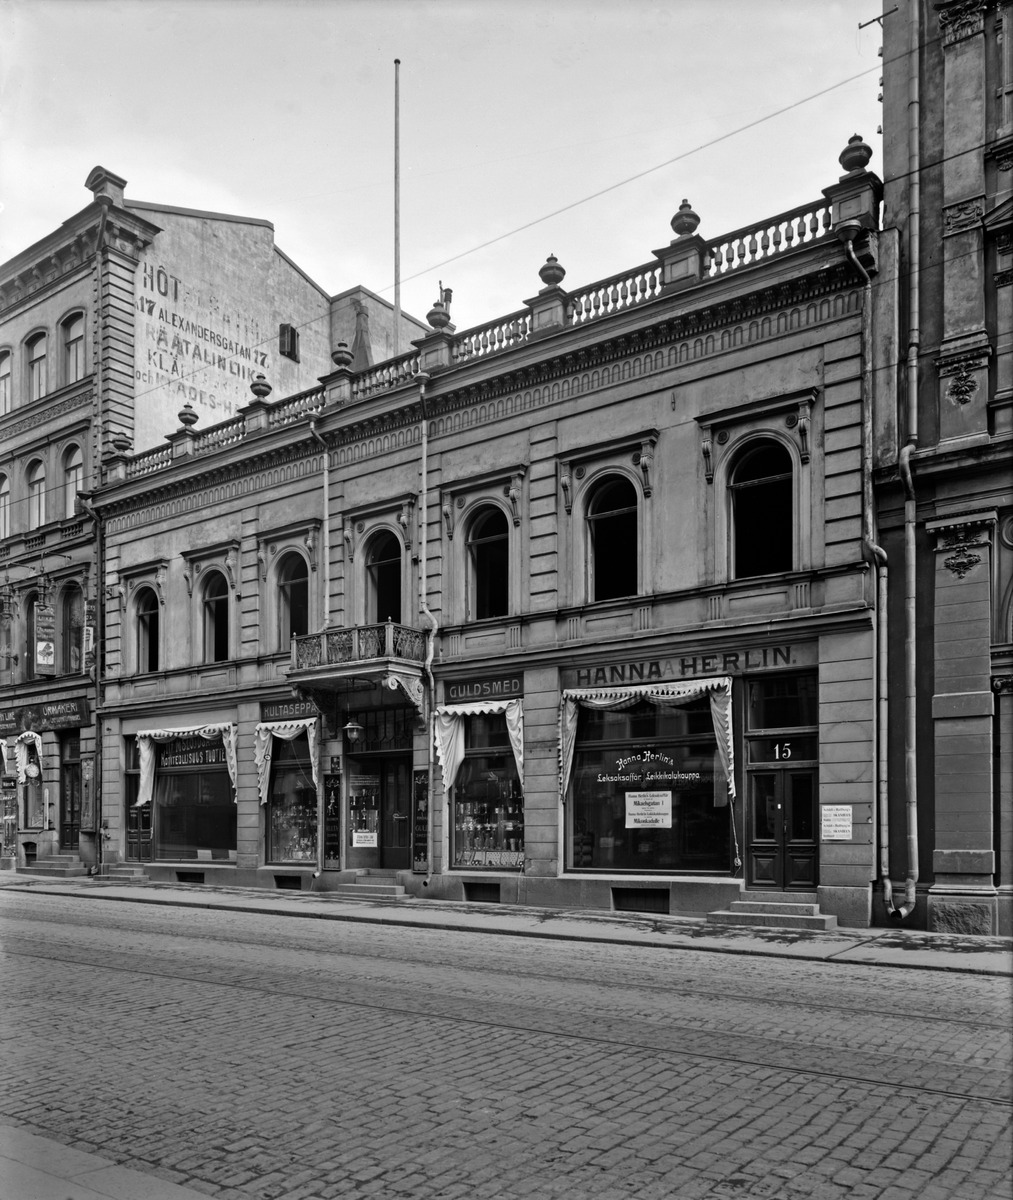
Aleksanterinkatu 15, 17
sisällön kuvaus: Aleksanterinkatu 15, 17. Rakennus nro 15:n liiketilat ovat Suomen kultaseppien osakeyhtiötä lukuun ottamatta tyhjennetyt purkamista varten. Paikalle rakennettiin 1914 Keskinäinen Henkivakuutusyhtiö Salaman toimitalo. mustavalkoinen
Kuvaaja: Sundström, Eric, valokuvaaja
Ajankohta: kuvausaika 1913
Paikka: Suomi, Uusimaa, Helsinki, Kluuvi Helsinki, Aleksanterinkatu 15, 17
Aiheet: kadut, jalkakäytävät, rakennukset, kivirakennukset